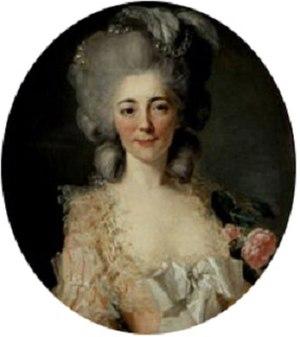
Michelle Sentuary, par son mariage Madame Guesnon de Bonneuil, née le 25 mars 1748 à Saint-Denis sur l’île Bourbon, et morte à Paris le 26 décembre 1829, a été parfois confondue avec une homonyme, agent d’influence et de renseignements pendant la Révolution et l’Empire.
Simon-Bernard Lenoir est né en 1729 et décédé en 1791 à Paris. Miniaturiste et pastelliste, il laisse des portraits célèbres de Le Kain, de Voltaire et du duc de Bourbon.